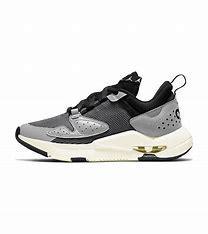
Brand: Jordan
Model: Air Cadence